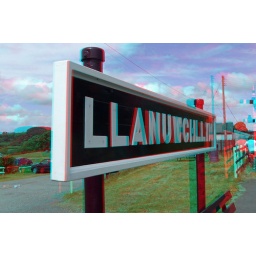
Llanuwchllyn station sign Lake Bala Steam Railway in anaglyph 3D stereo red blue glasses to view